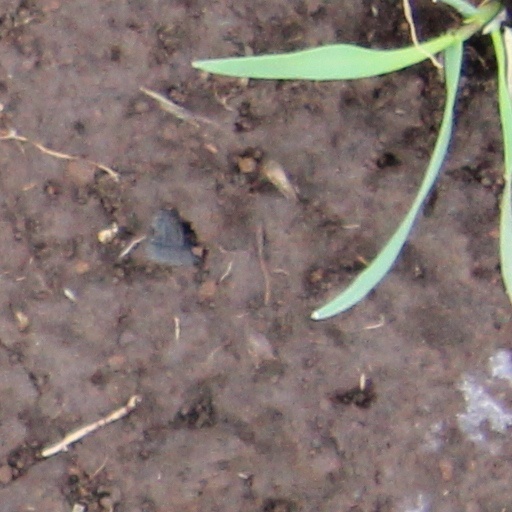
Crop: wheat